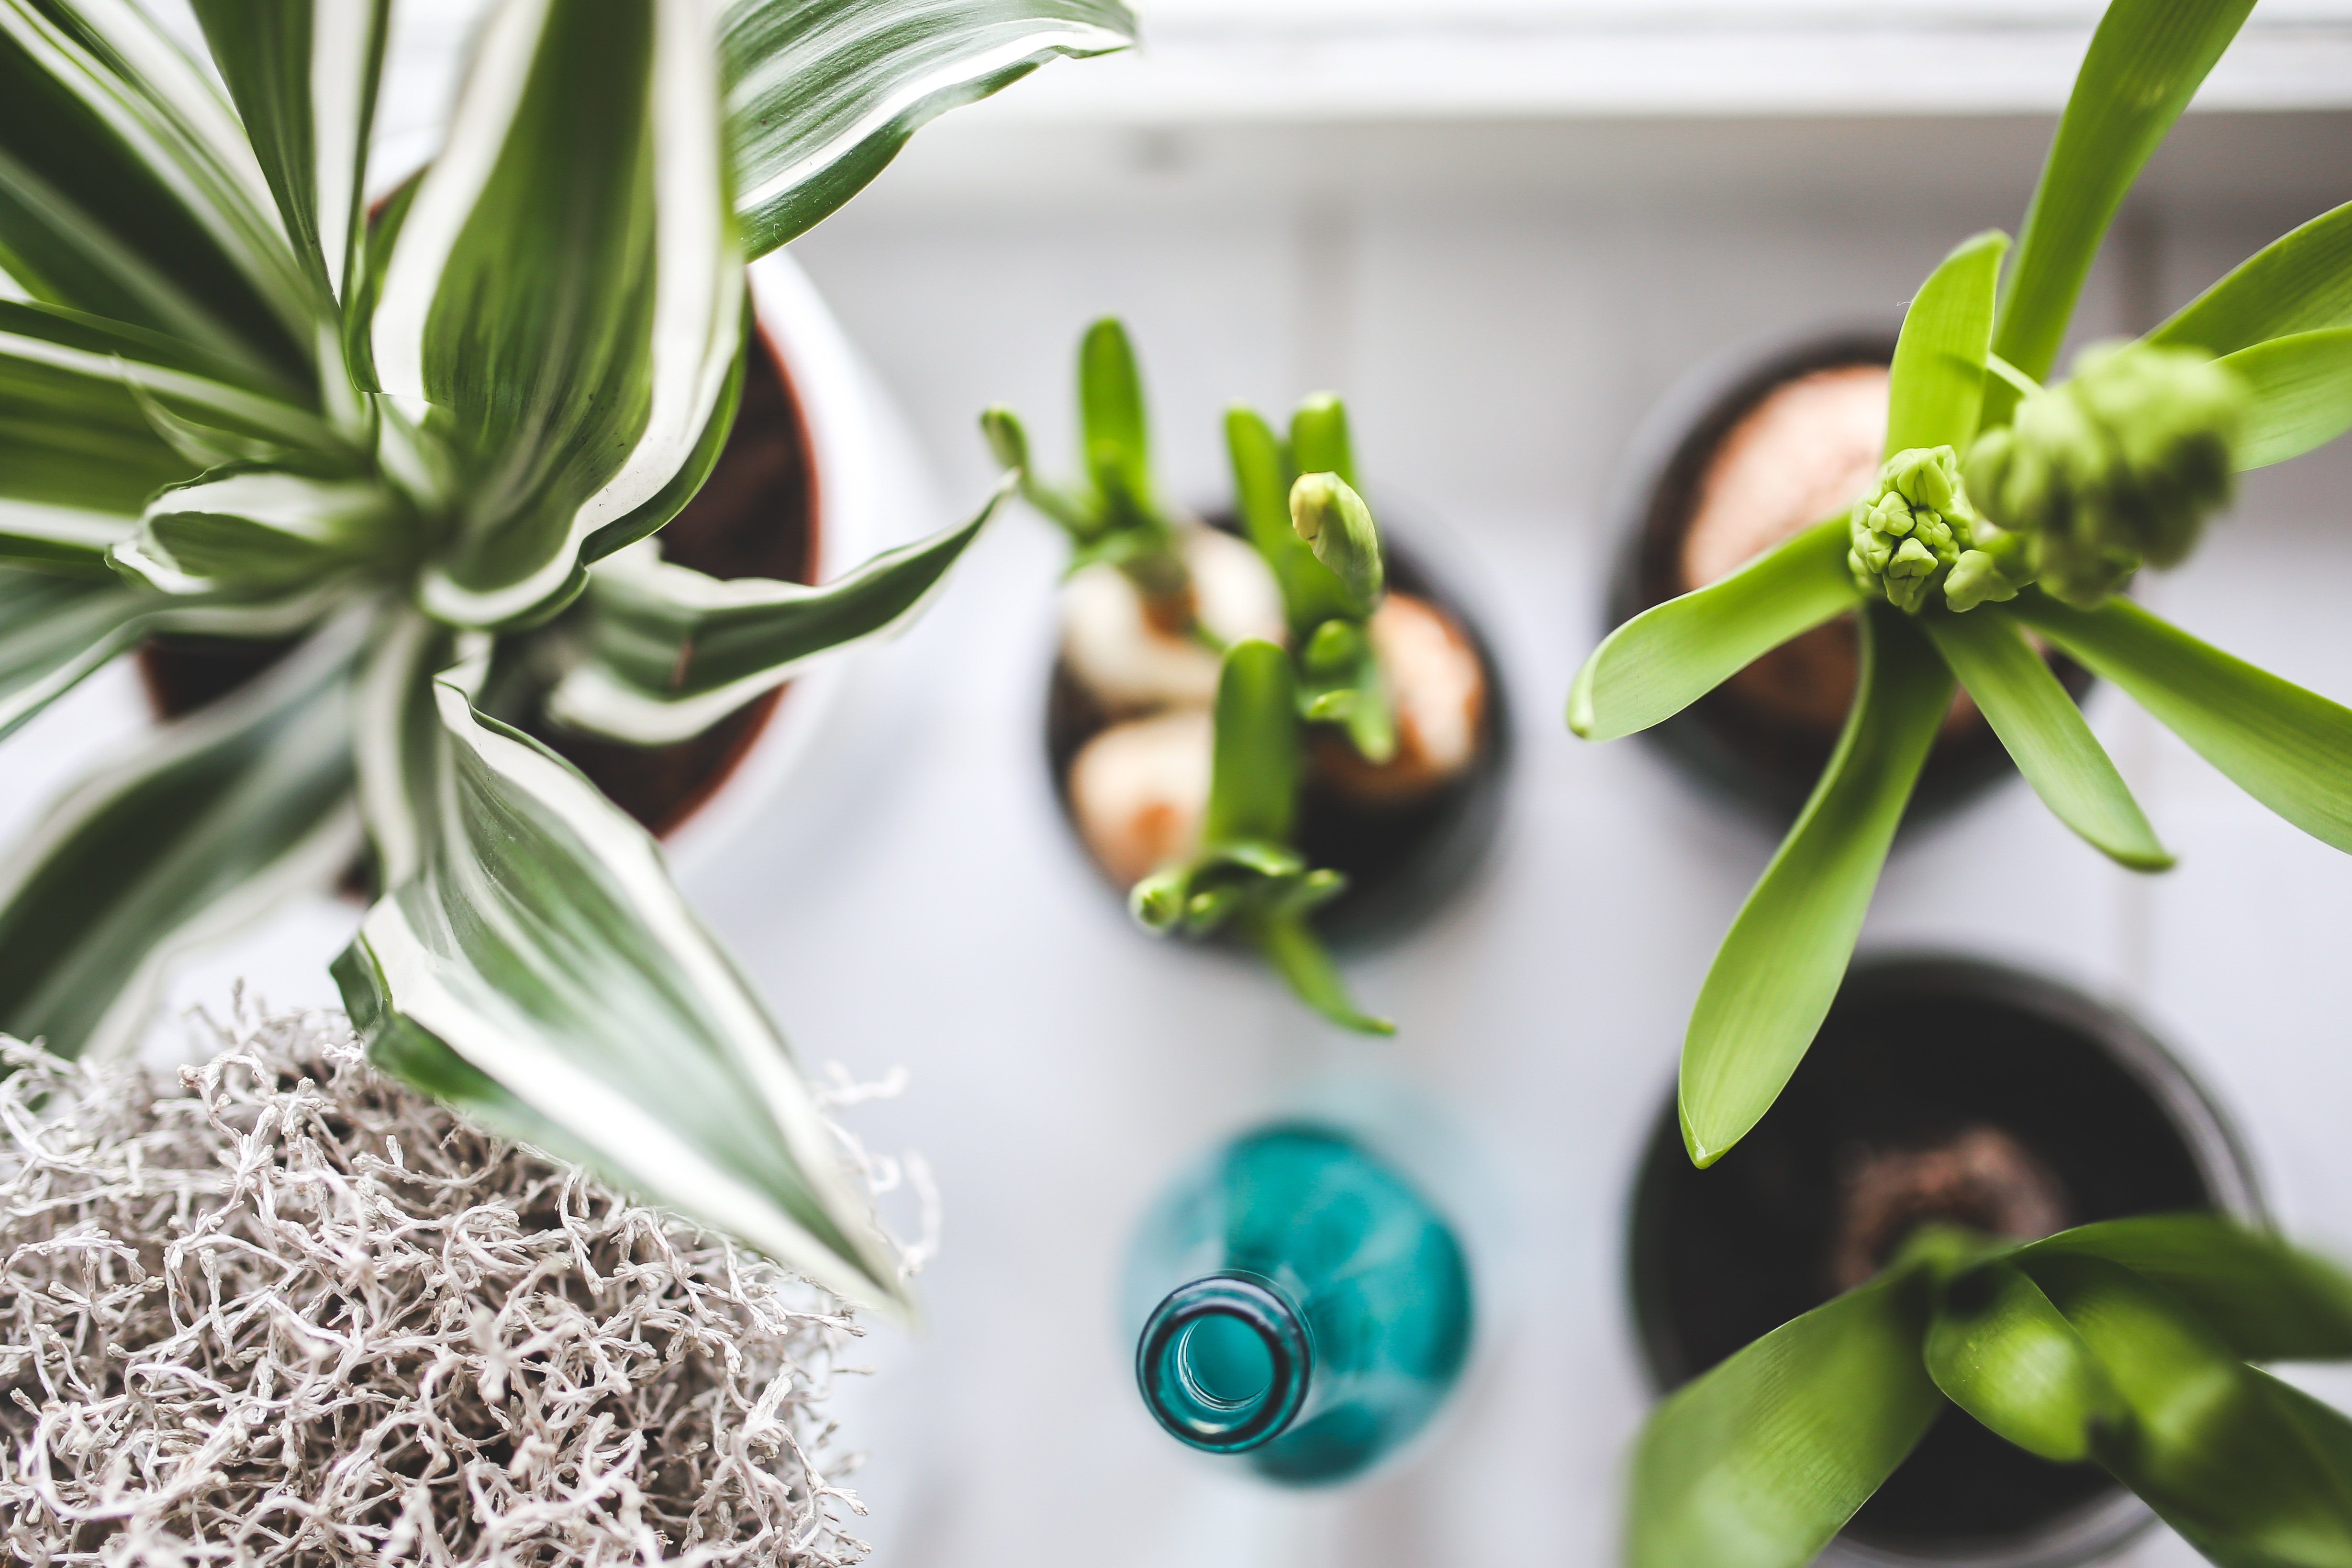
nature, branch, plant, white, leaf, flower, food, green, herb, produce, botany, bottle, closeup, flora, plants, flowers, close up, background, details, floristry, rosemary, flowering plant, watered, floral design, houseplants, land plant, flower arranging